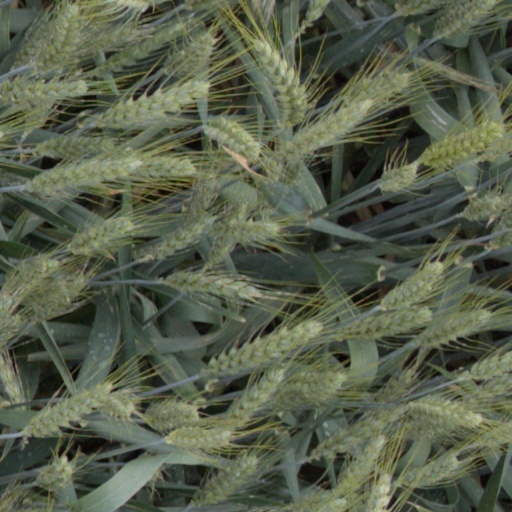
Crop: wheat